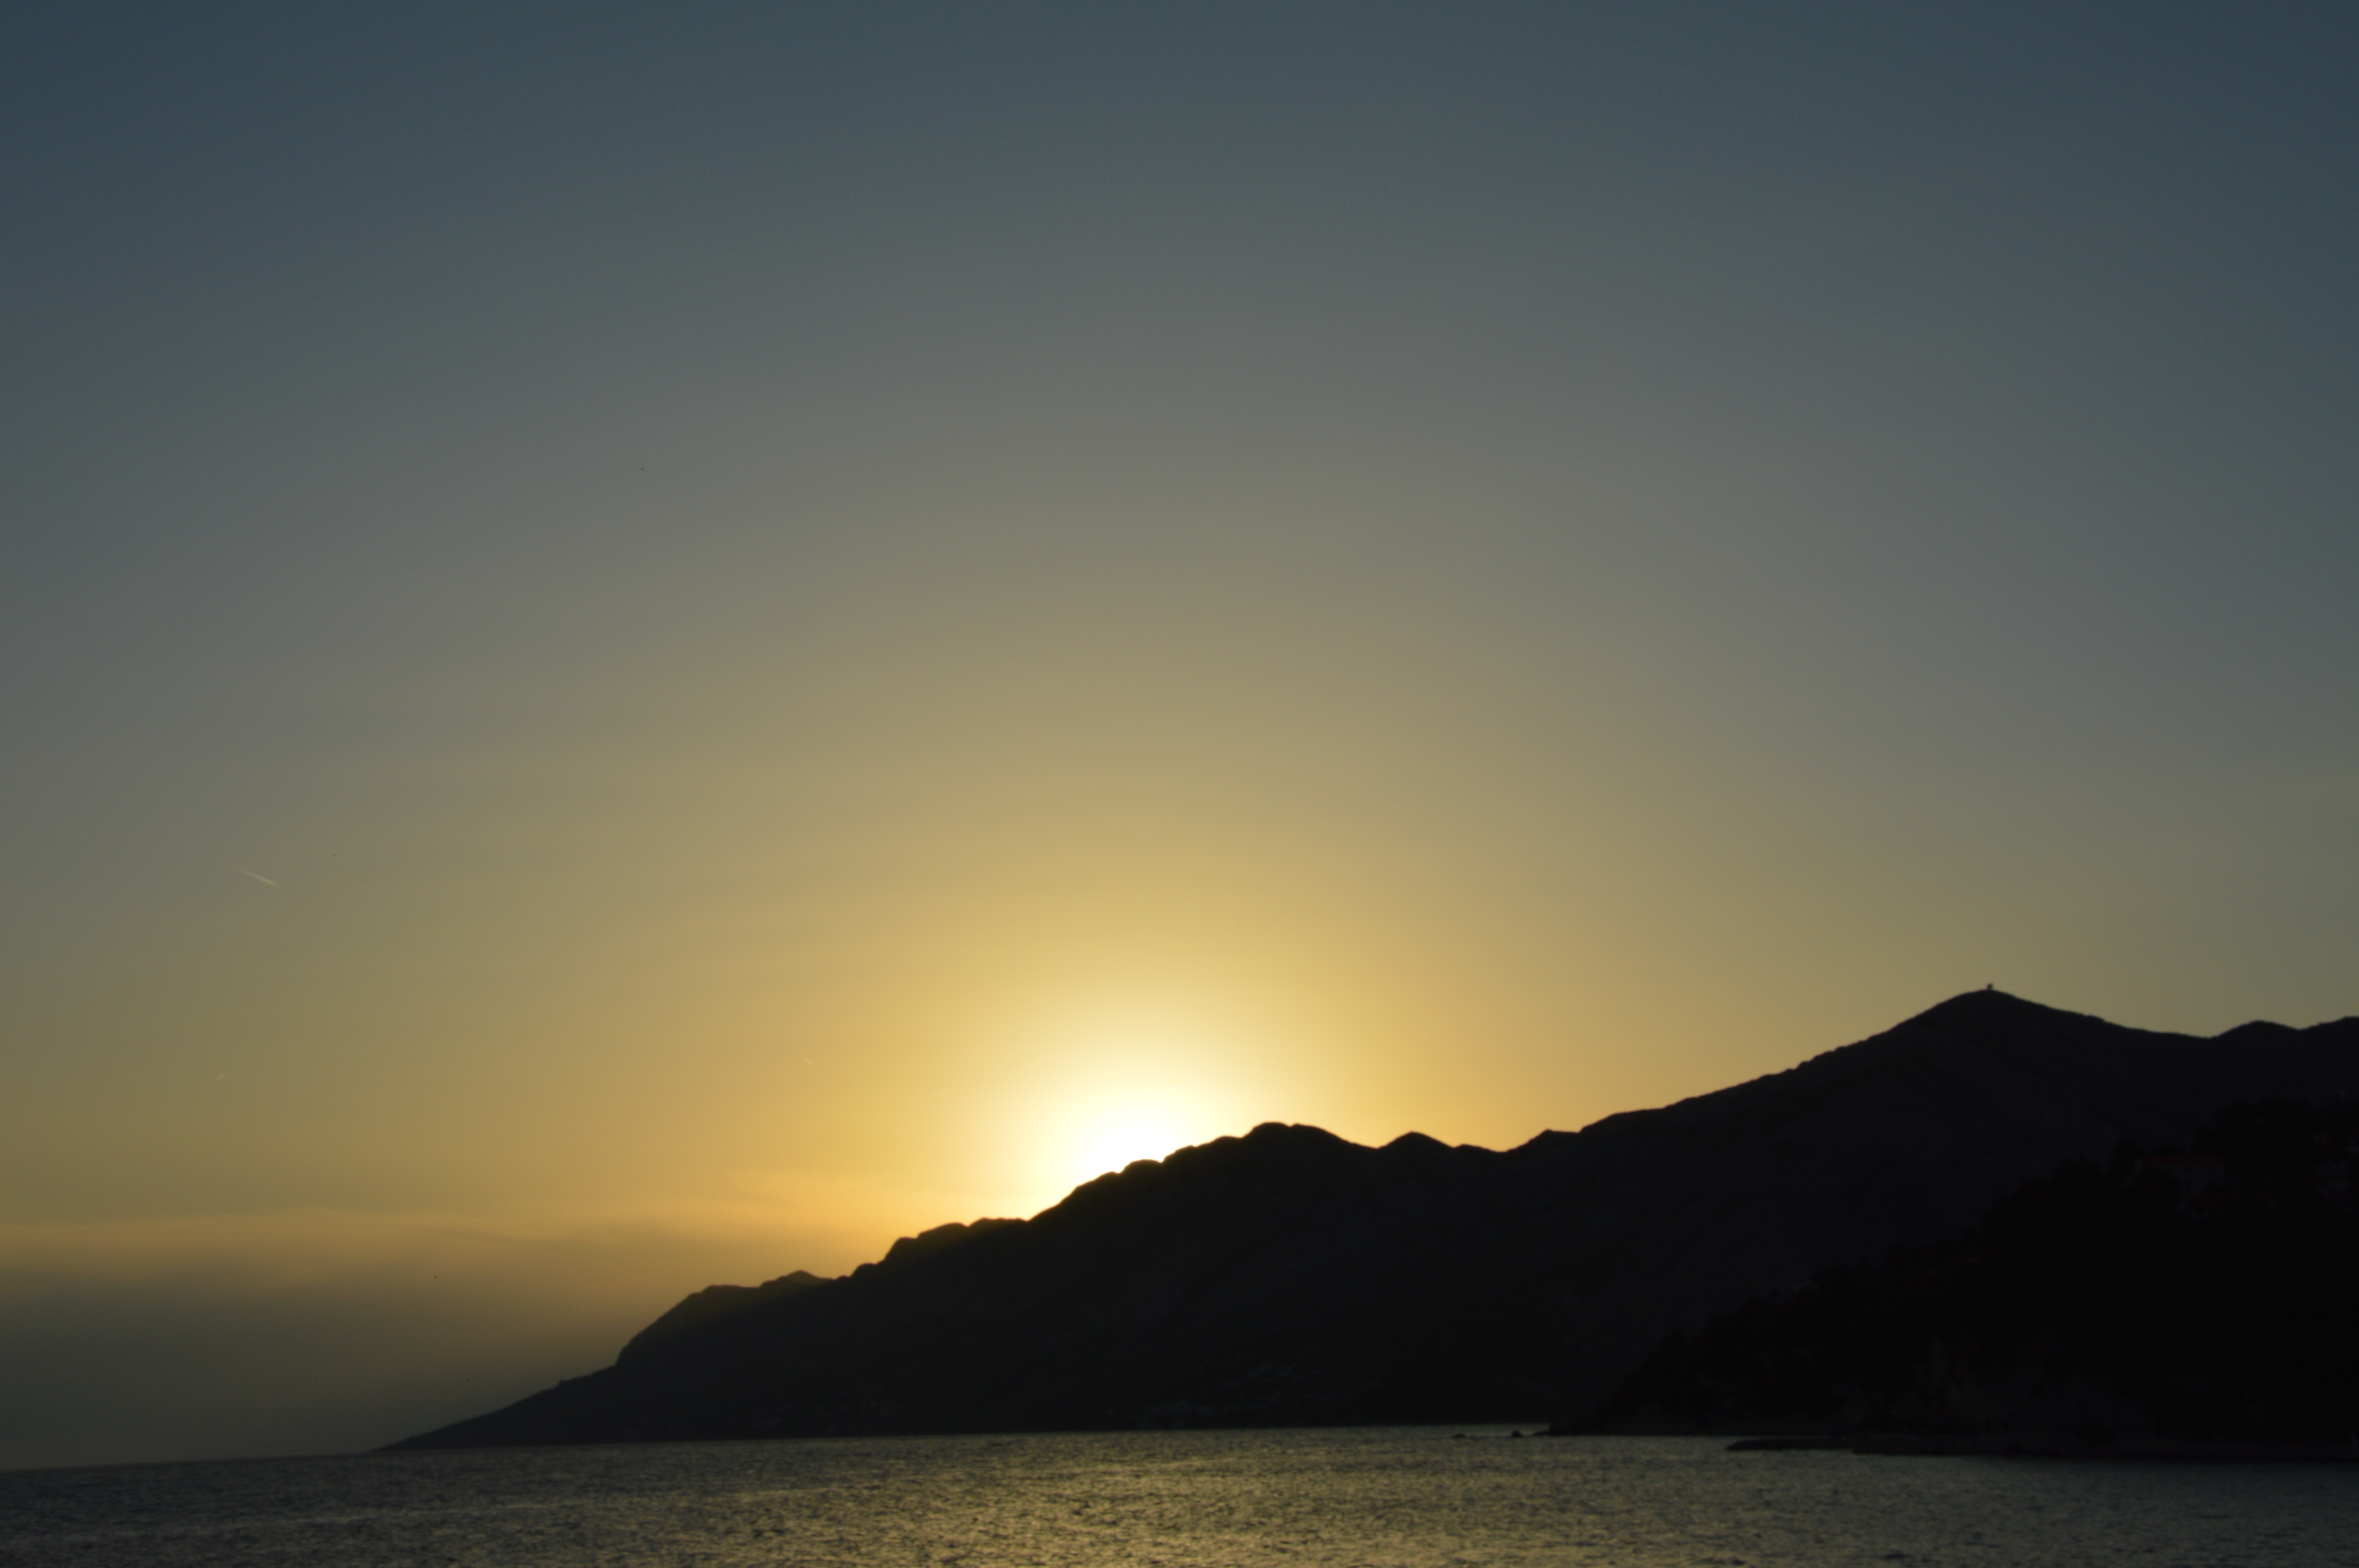
beach, landscape, sea, coast, nature, ocean, horizon, mountain, light, cloud, sky, sun, sunrise, sunset, sunlight, morning, view, dawn, summer, dusk, evening, bay, glow, loch, the sun, cape, afterglow, the coast, atmospheric phenomenon